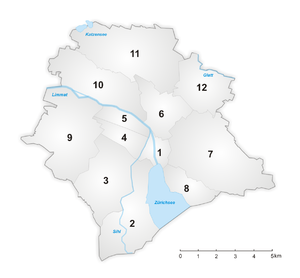
Zurich